Rhamphosuchus

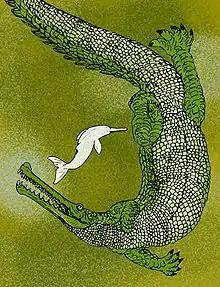
Life reconstruction of "Rhamphosuchus crassidens" with a Ganges river dolphin

Gavialoid fossils from Nepal have also been referred to "Rhamphosuchus crassidens", though they are highly fragmentary. Gudrun Corvinus and H. Hermann Schleich specifically mention a snout tip from the locality of Rato Khola and isolated teeth from the locality of Surai Khola, with both being part of the Surai Khola Formation. These strata that have been correlated to the Tatrot/Pinjor faunal zone of India, as well as the "Hexaprotodon sivalensis" Interval Zone of the Upper Siwaliks in Pakistan, making these referred specimens roughly Middle Pliocene in age. The remains mentioned by Corvinus and Schleich are also briefly discussed by Courville and colleagues, who regard them as coming from the Tatrot Formation. While previous studies listed these remains as "Rhamphosuchus crassidens", Courville "et al." are more hesitant, merely referring them to cf. "Rhamphosuchus sp." based on the spacing of the teeth.